Maasvlakte Light

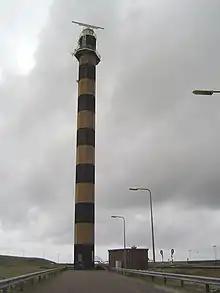
Maasvlakte Light, 2008

Maasvlakte Light is an inactive lighthouse in Maasvlakte, an industrial area in the city of Rotterdam, the Netherlands. At a height of it is the twelfth-tallest "traditional lighthouse" in the world, as well as the second-tallest concrete lighthouse in the world, and the tallest Dutch lighthouse.